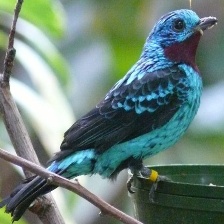
Species: SPANGLED COTINGA
Scientific name: COTINGA CAYANA